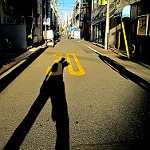
Label: street